Friedrich Paulus

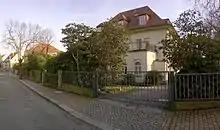
Paulus's villa in Dresden-Oberloschwitz (2017)

In November 1941, after the German Sixth Army's commander, Field Marshal Walter von Reichenau, Paulus's patron, became commander of the entire Army Group South, Paulus, who had never commanded a larger unit than a battalion, was promoted to "General der Panzertruppe" and appointed commander of the Sixth Army. However, Paulus took over his new command only on 20 January, six days after the sudden death of Reichenau, leaving him on his own and without the support of his more experienced sponsor.